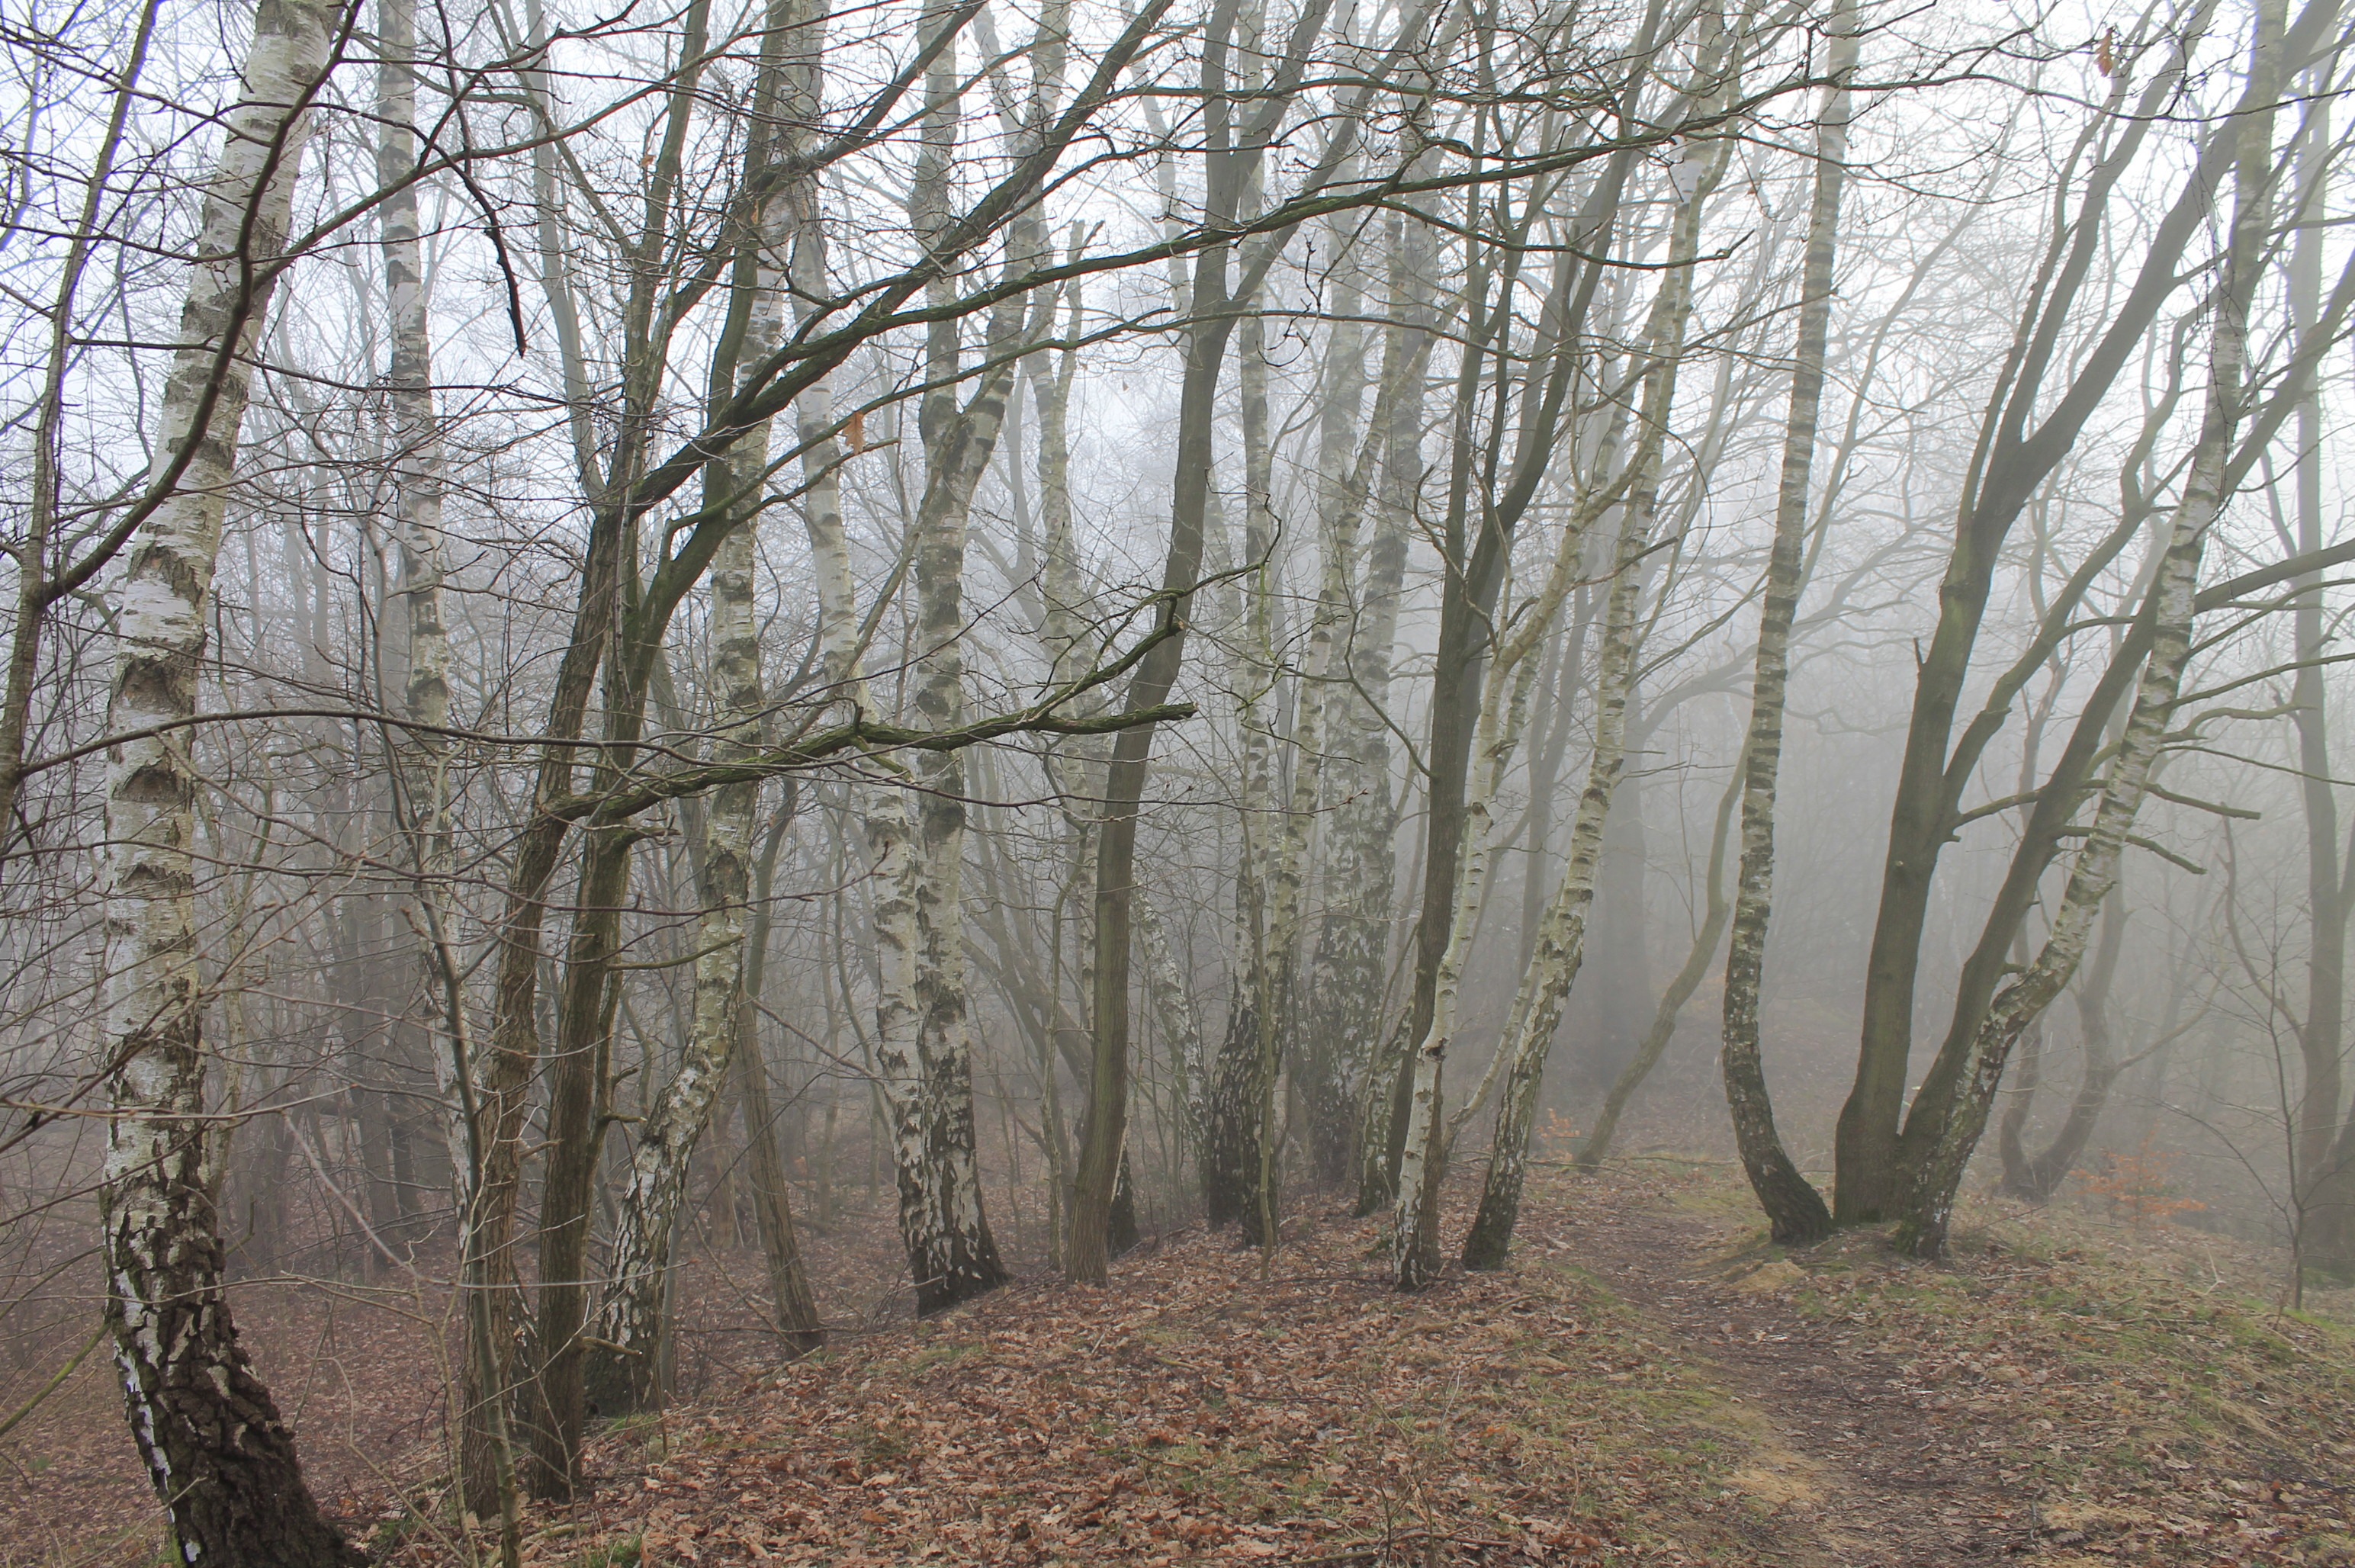
tree, nature, forest, branch, winter, fog, mist, trail, sunlight, morning, birch, weather, season, wetland, woodland, habitat, ecosystem, birch forest, natural environment, atmospheric phenomenon, woody plant